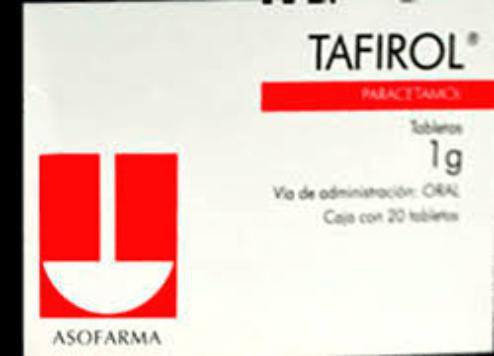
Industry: Medical